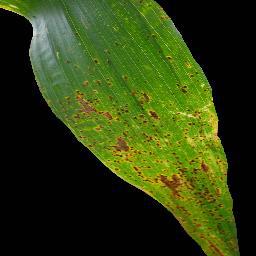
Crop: corn
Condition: (maize)_common_rust